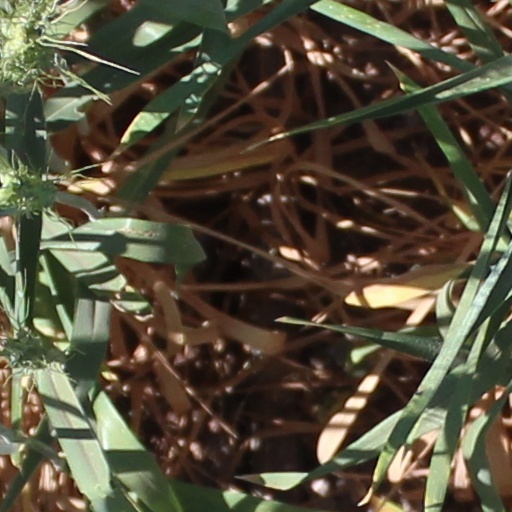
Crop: wheat